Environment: real
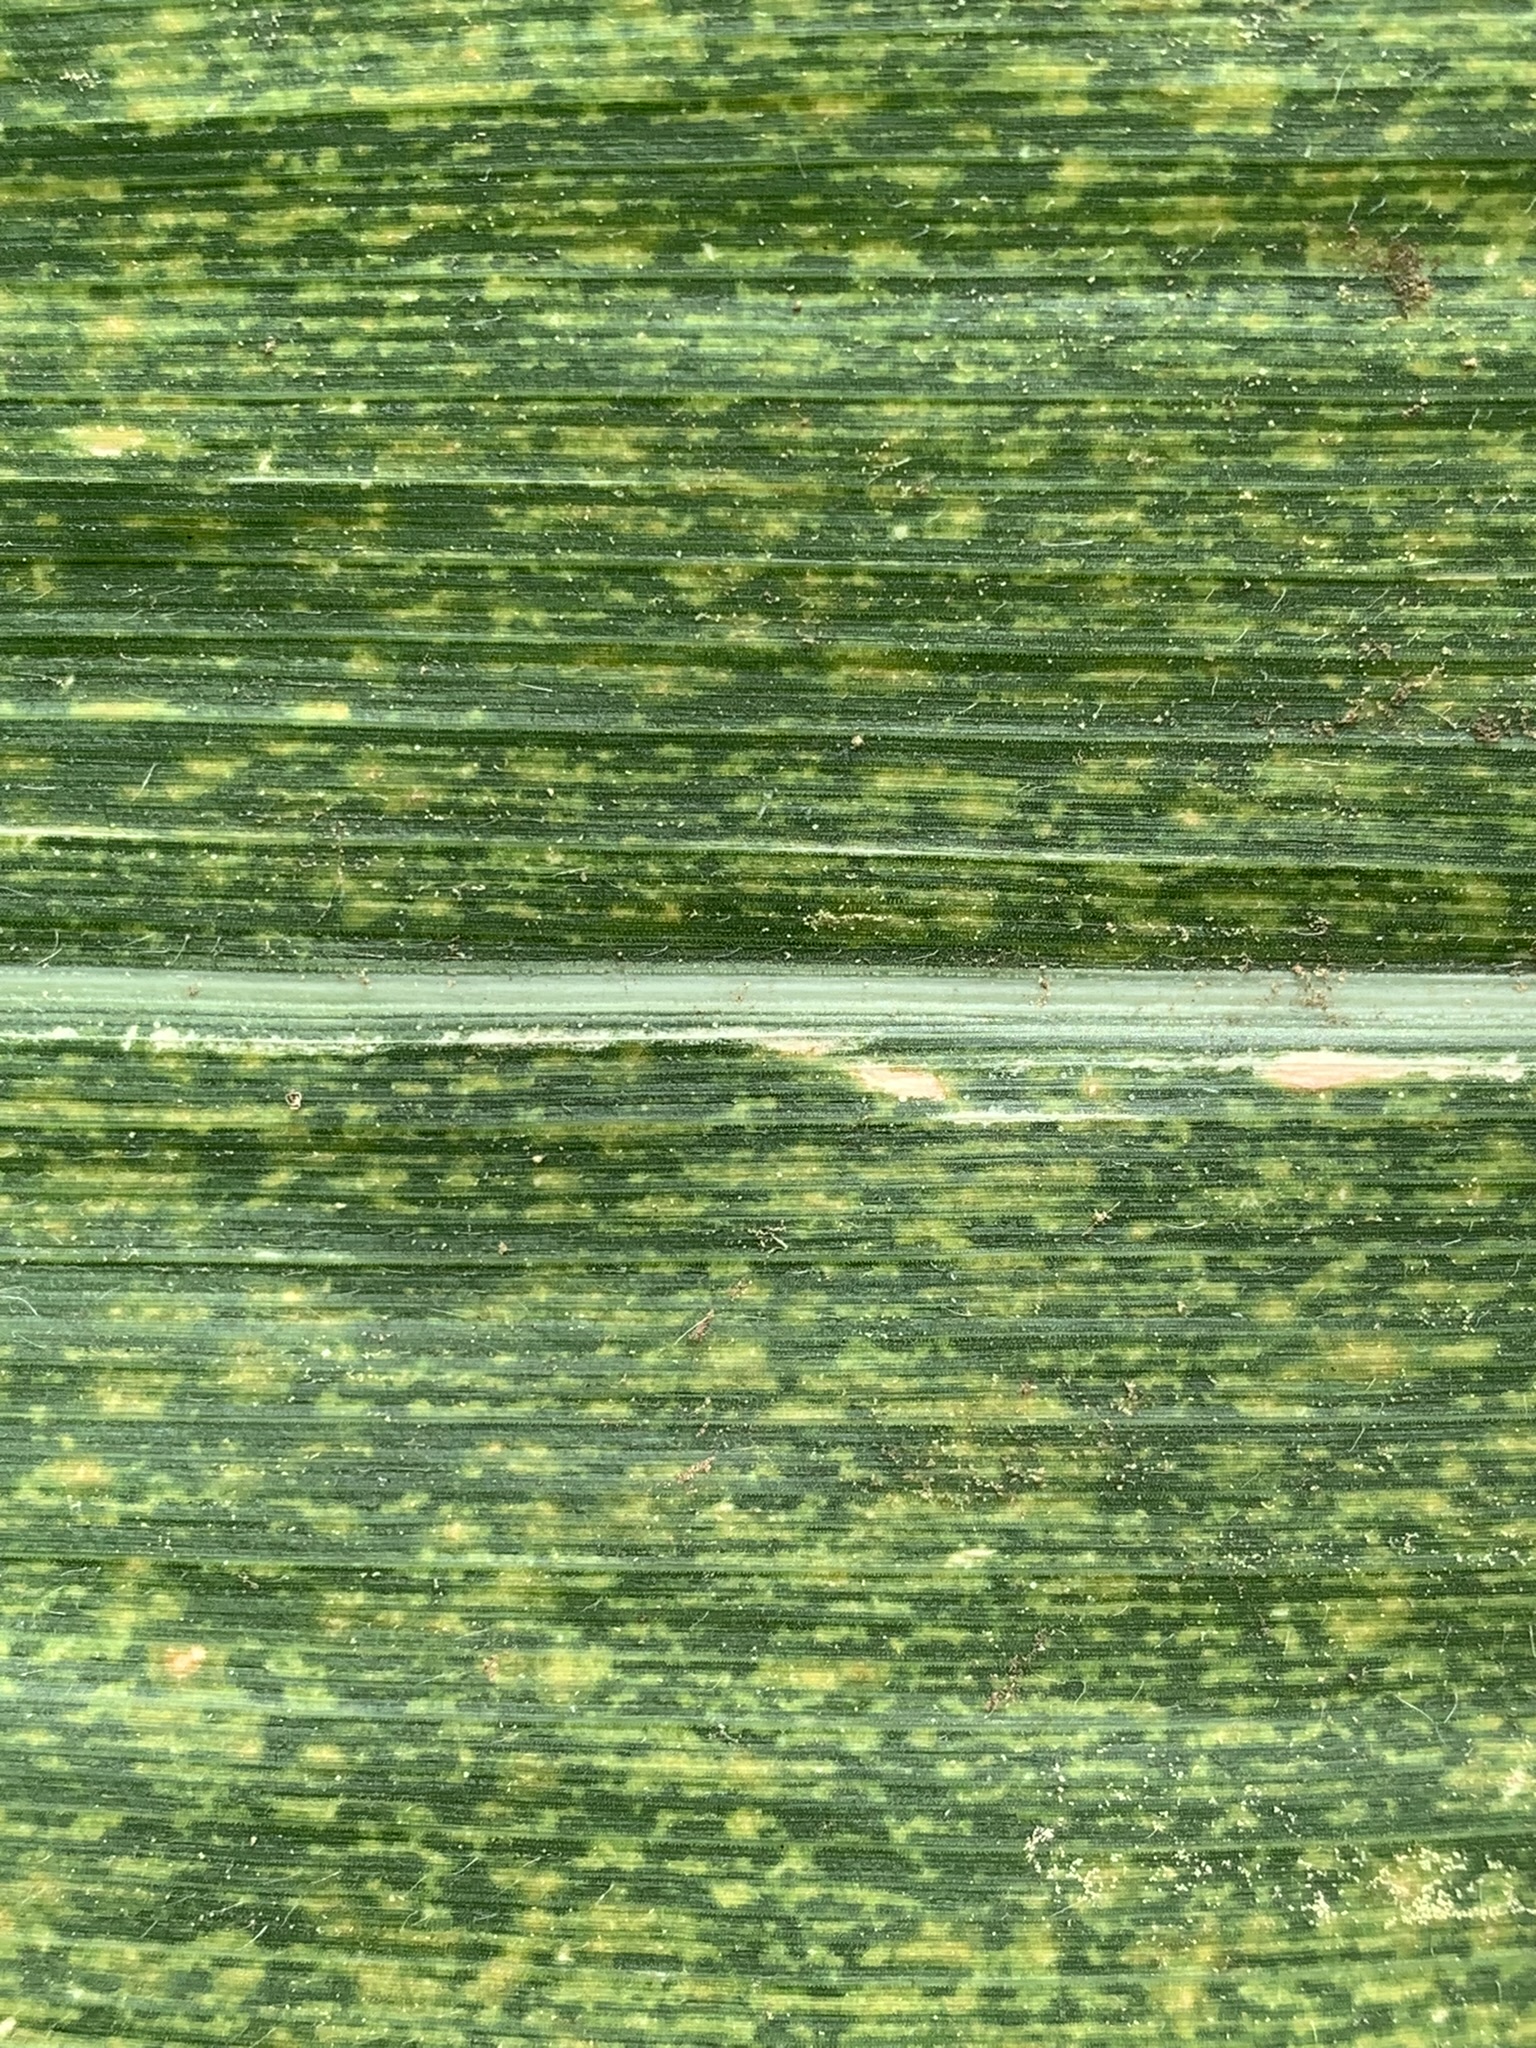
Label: lethal_necrosis